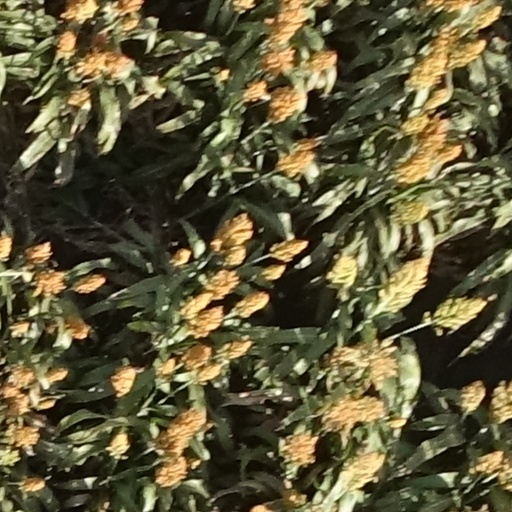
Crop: sorghum